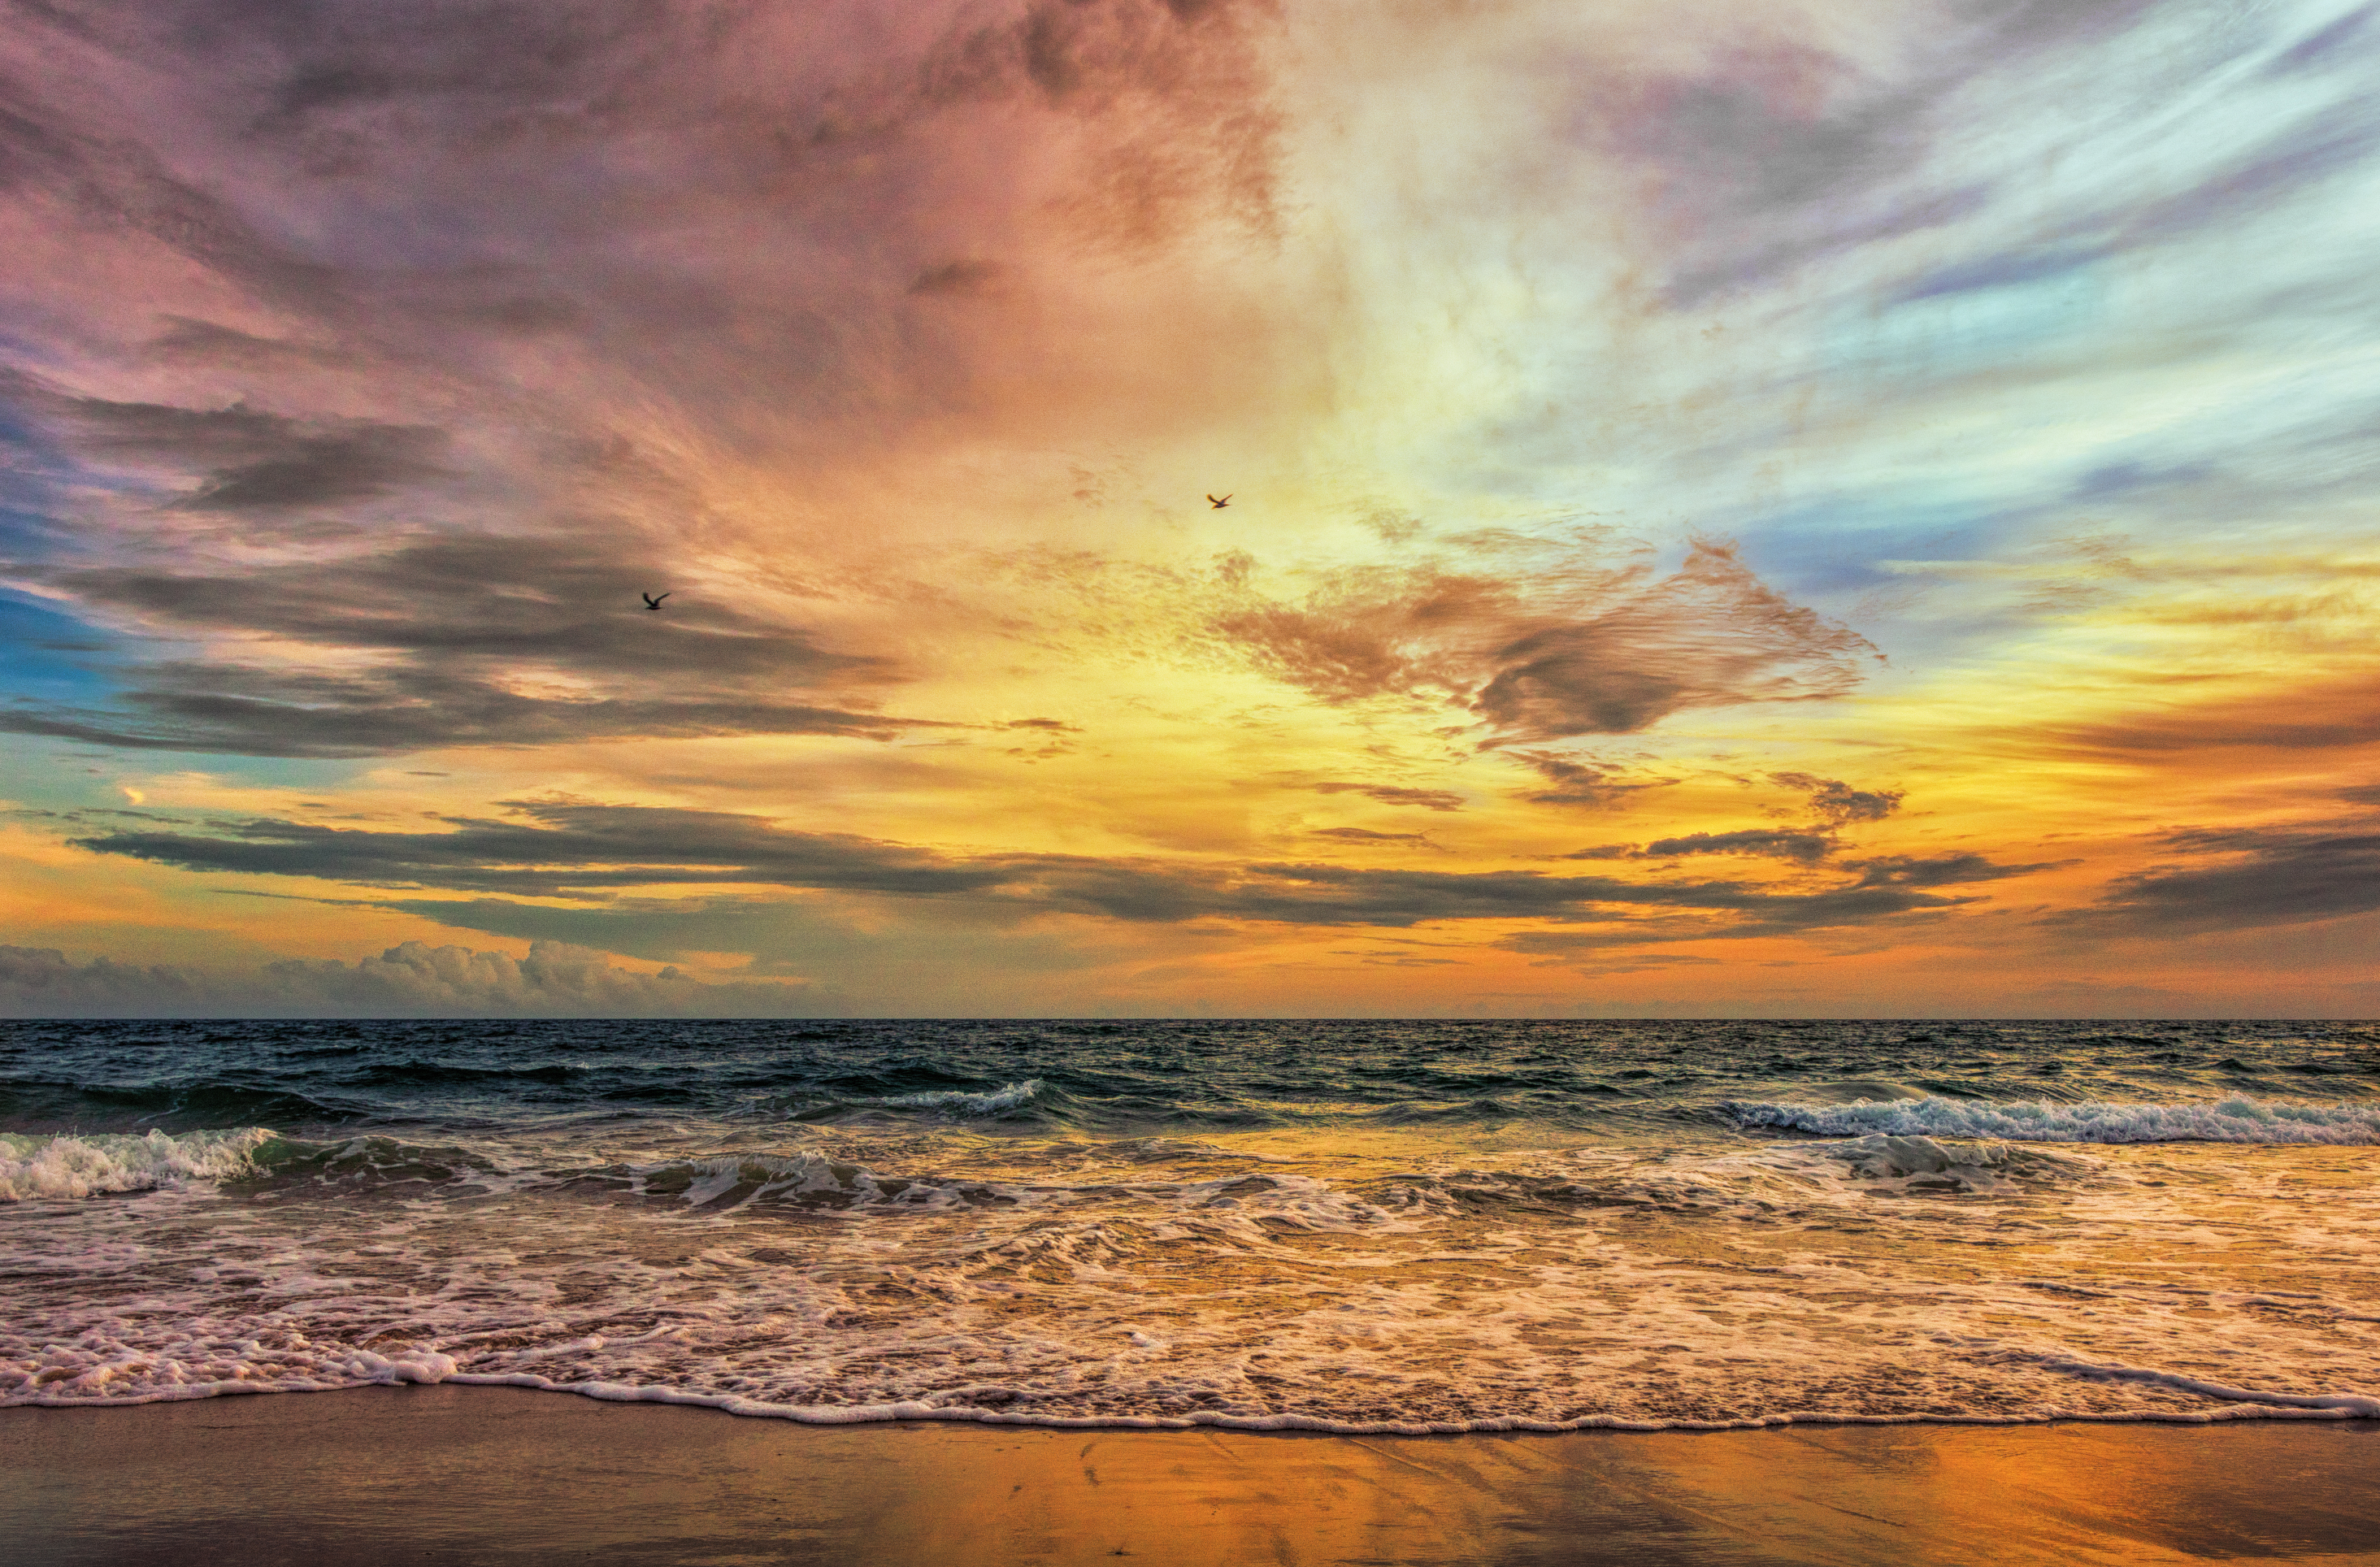
sunset, sky, cloud, water, atmosphere, water resources, azure, afterglow, natural landscape, coastal and oceanic landforms, sunlight, beach, dusk, red sky at morning, landscape, cumulus, sunrise, wind wave, fluid, horizon, calm, beauty, tree, shore, wind, reflection, meteorological phenomenon, wave, lake, tropics, dawn, rock, coast, evening, magenta, sand, sound, ocean, stock photography, tide, bay, electric blue, sun, inlet, caribbean, astronomical object, art, vacation, sea